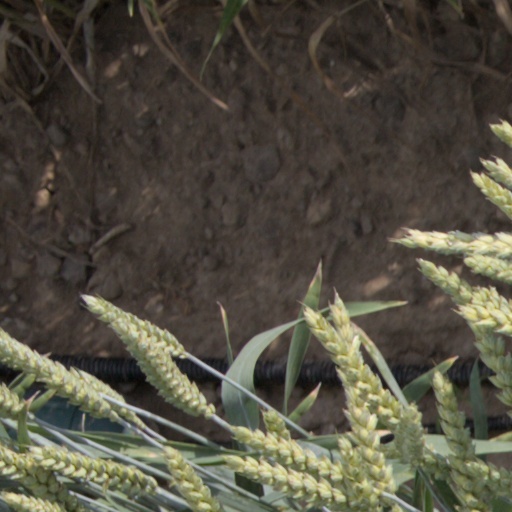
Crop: wheat